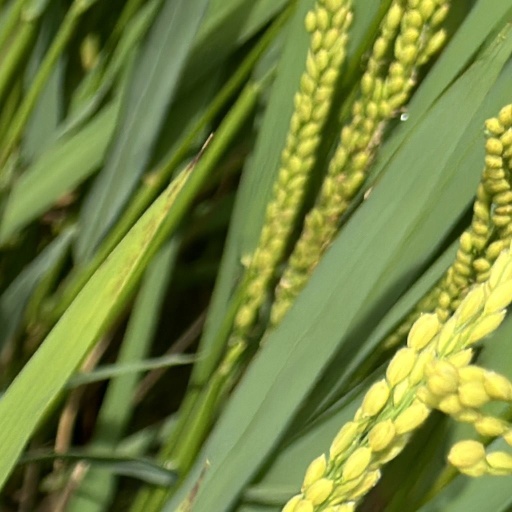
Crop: rice